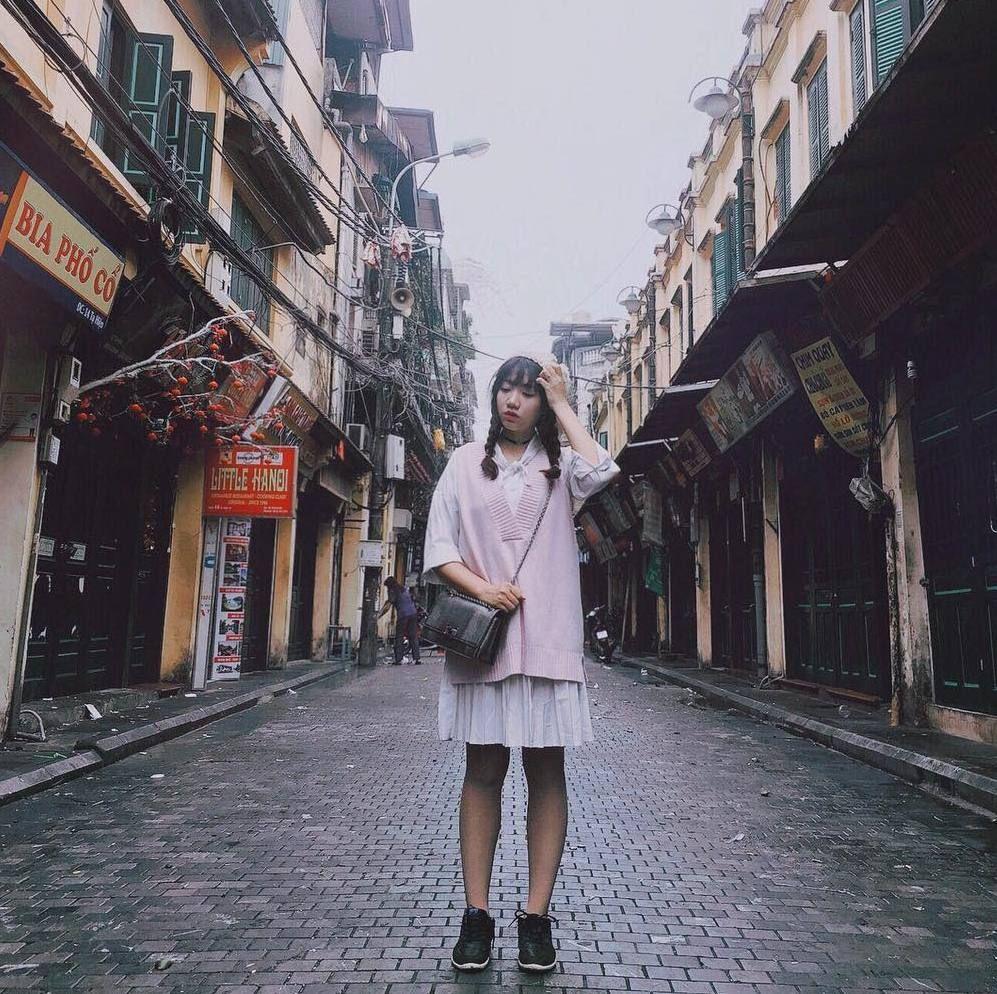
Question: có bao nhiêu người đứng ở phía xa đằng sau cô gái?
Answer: một người